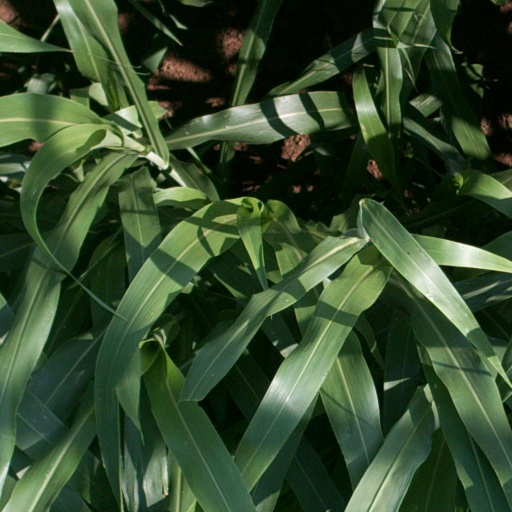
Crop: sorghum